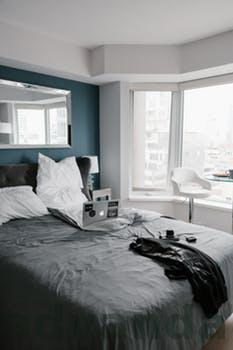
Label: Watermark